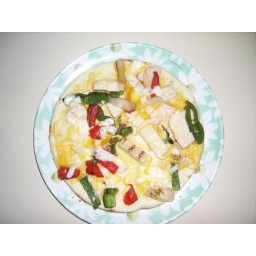
chicken quesadilla melt with poblano peppers, red peppers, onions with mozzarella and cheddar in a seasoned flatbread !